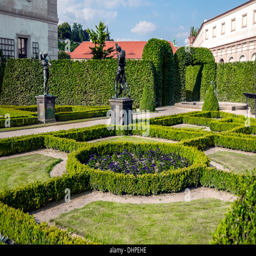
landscape of the beautiful gardens